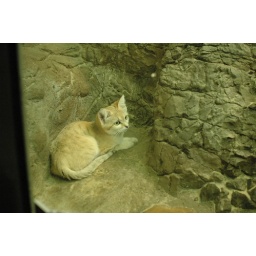
The other sand cat kitten in the Cat House at the Cincinnati Zoo May 5, '06